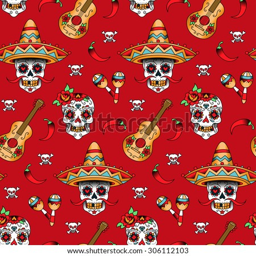
sugar skulls with chili pepper on a red background .